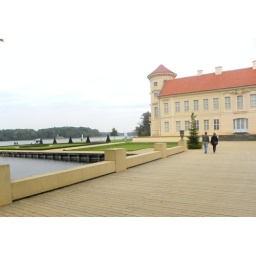
the whole castle is surrounded by water, either the lake or some smaller canals